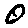
Label: 0